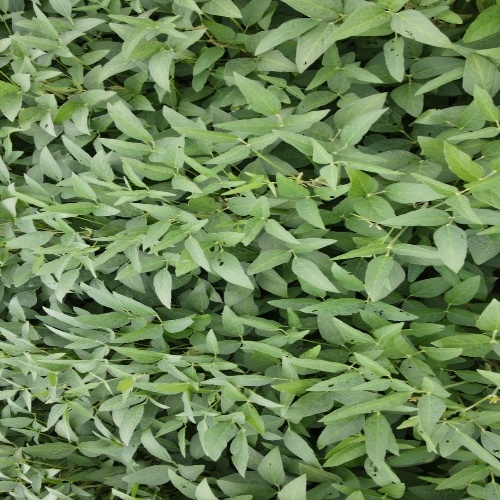
Label: Diabrotica_speciosa